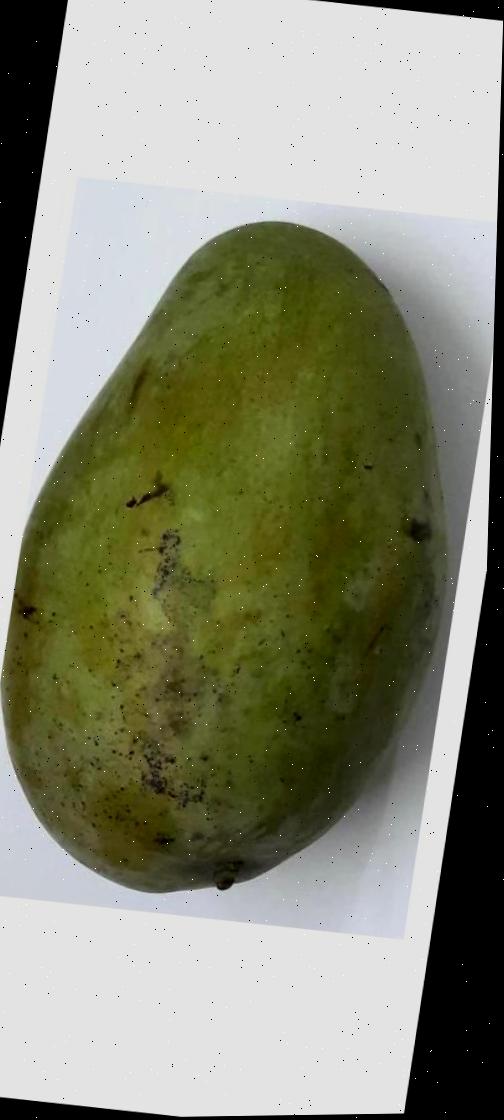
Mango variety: Amrapali